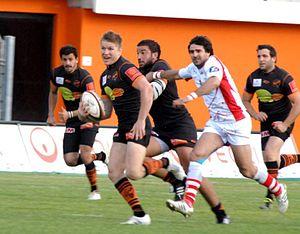
Josh Valentine N°9 du RCNM
Joshua J. Valentine dit Josh Valentine, né le 22 février 1983 à Newcastle, est un joueur de rugby à XV australien qui joue avec l'équipe d'Australie en tant que demi de mêlée. Il mesure 1,77 m et pèse 84 kg.